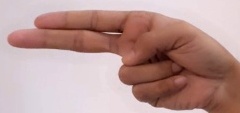
ASL sign: H